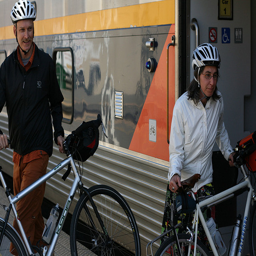
Two people in helmets pushing bicycles beside a train
A man and a woman with helmets on holding their bicycles as they get on a train.
Two people with bikes beside a tour bus.
there is a man and a woman walking with their bikes
Two people wearing helmets with bicycles boarding a train.